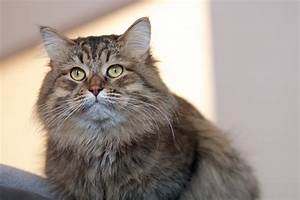
Label: gatto